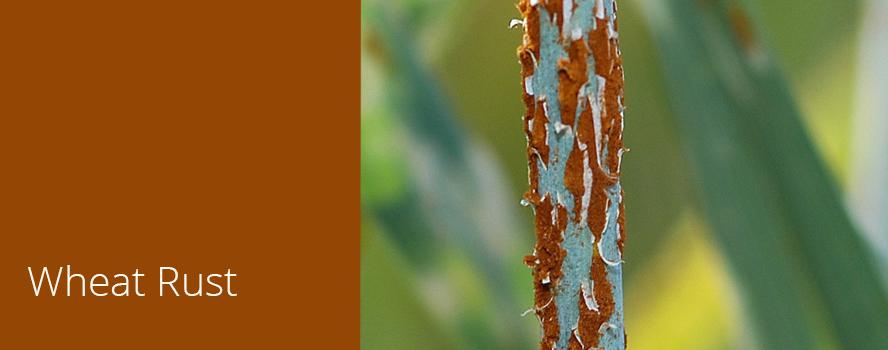
Plant: Wheat
Disease: wheat stem rust